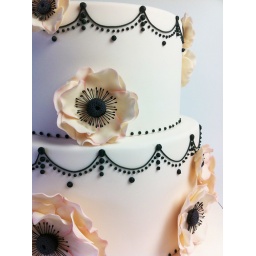
Anemone flowers were lightly dusted with a pale pink on the edges to create depth...This shot seen in Explore!